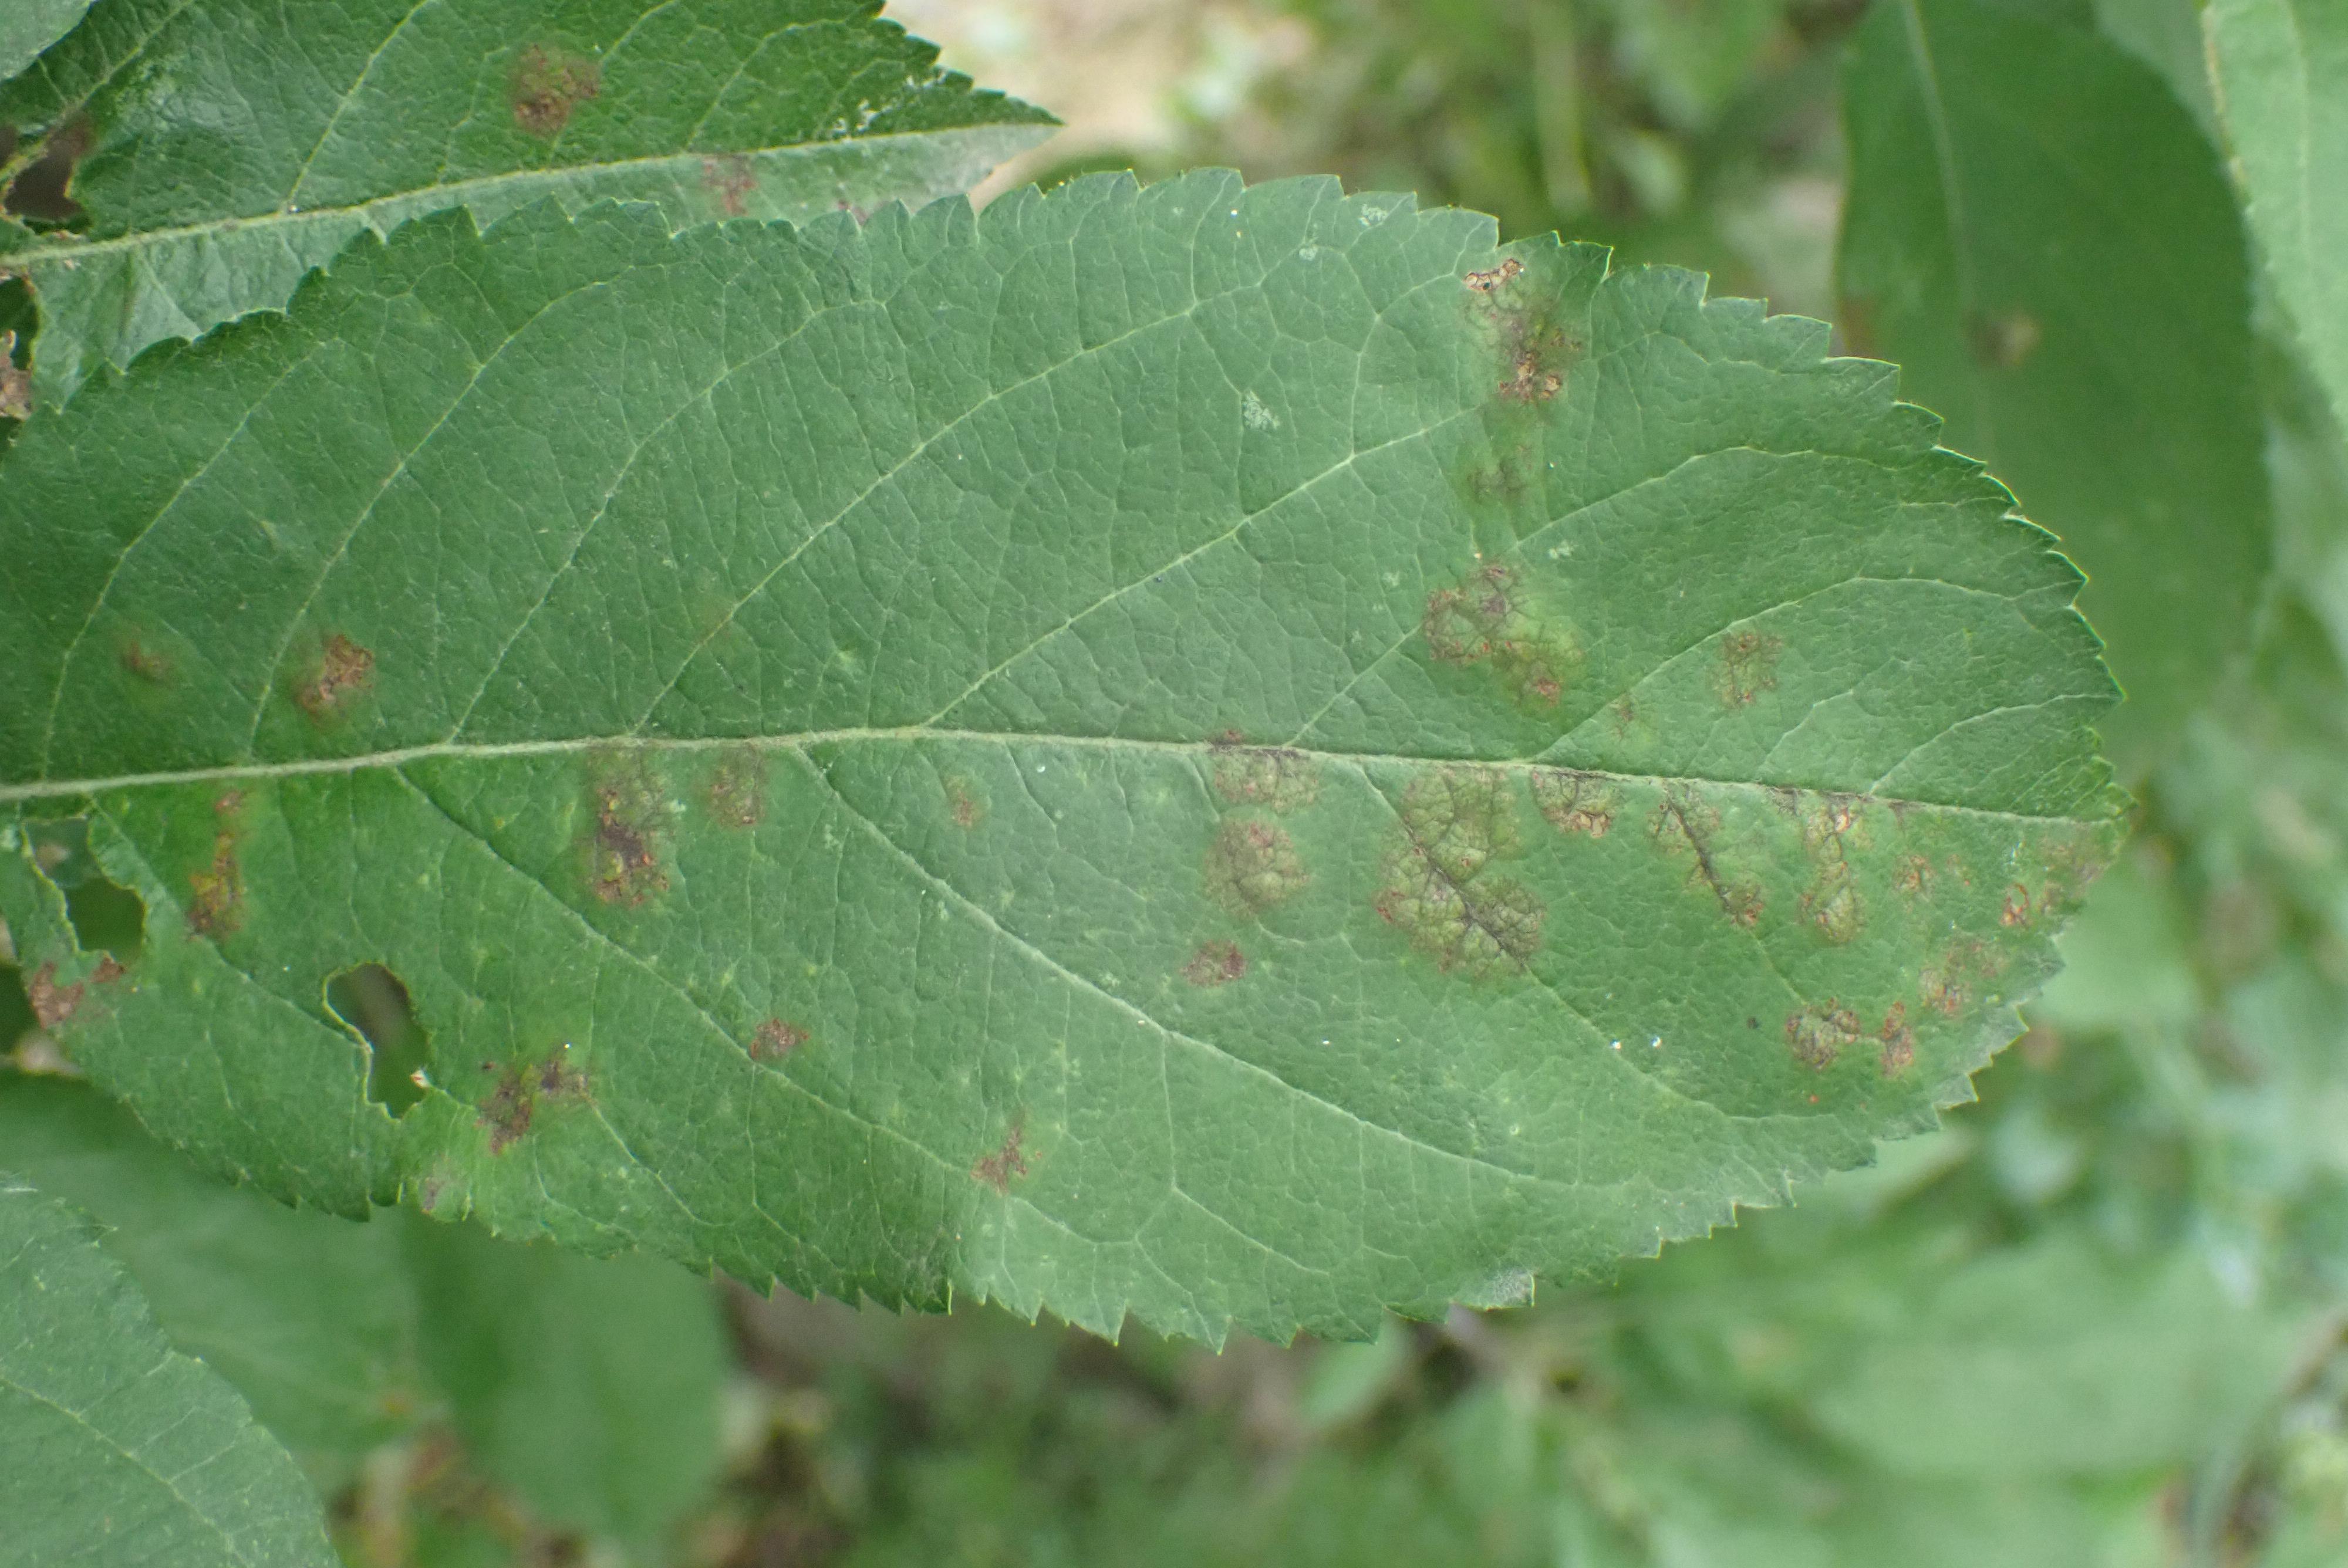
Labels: scab